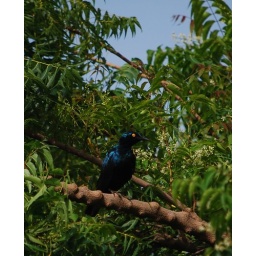
This pretty blue bird was in our tree the other day.